Delta TechOps

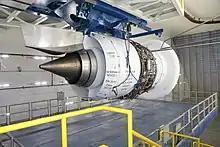
A Trent XWB in a Test Cell

Turbofan: BR715, CF34-3A/B/C, CF6-80A/A2/C2/E1, CFM56-3/5/7, PW1100G/1500G, PW2000, PW4000-94/100, Trent 1000, Trent 7000, Trent XWB